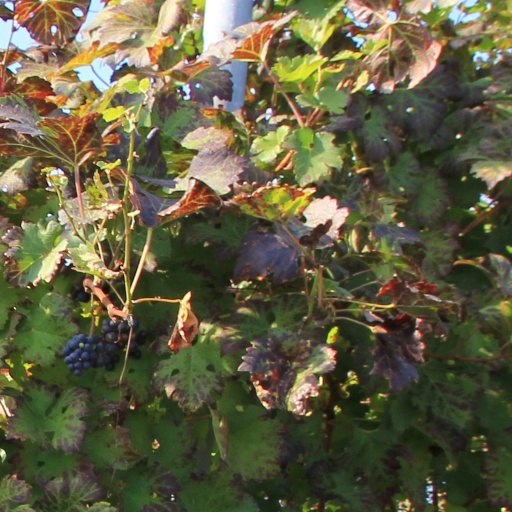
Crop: grape